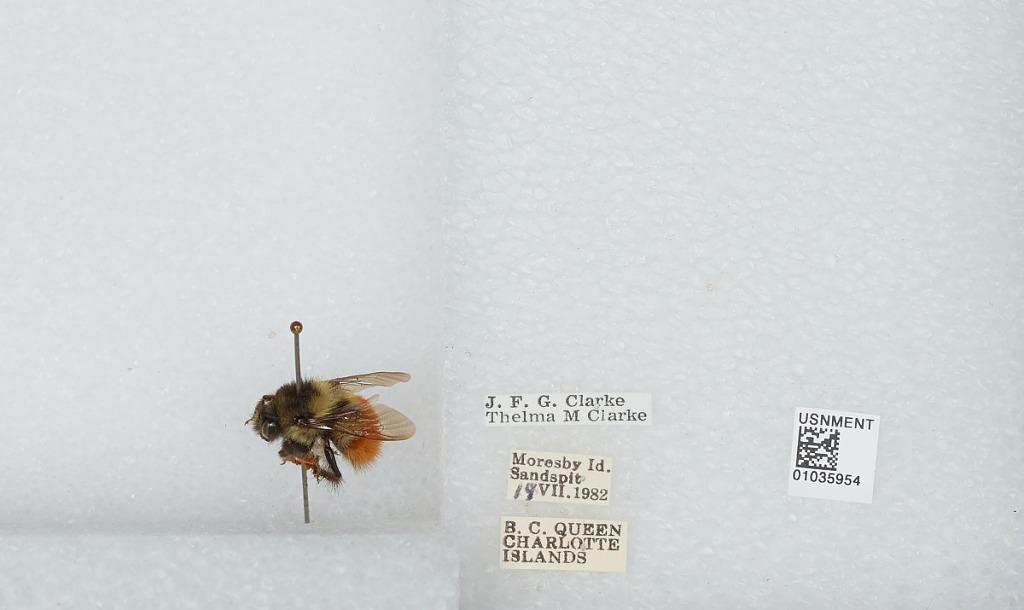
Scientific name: Bombus (Pyrobombus) melanopygus Nylander
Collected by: J. Clarke & T. Clarke
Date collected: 1982-7-19
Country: Canada
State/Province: British Columbia
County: Queen Charlotte Islands
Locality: Sandspit, Moresby Island, Queen Charlotte Islands
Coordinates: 48.6994, -123.299